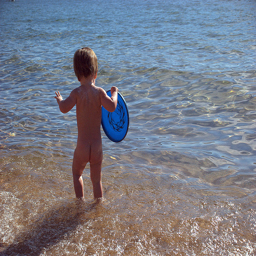
The naked baby in the water is holding a frisbee.
A naked baby runs with a Frisbee in the water
A small child with no clothes on plays with a blue disk in the water.
A small, naked boy plays with a Frisbee in the ocean.
A naked child holding a frisbee while wading at the edge of the ocean